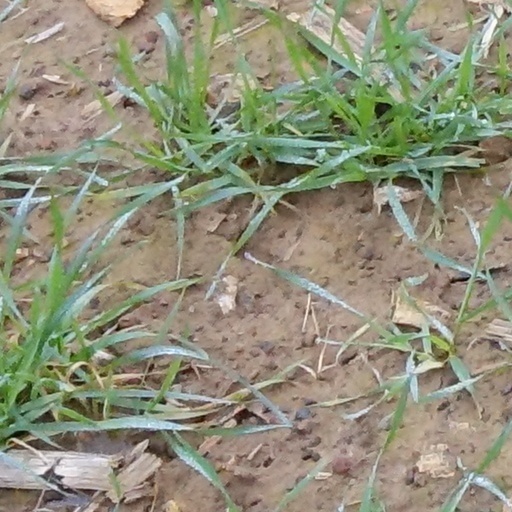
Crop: wheat